Ancient Greek religion

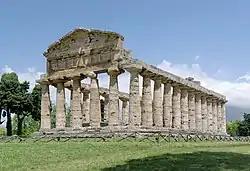
The Temple of Athena, Paestum

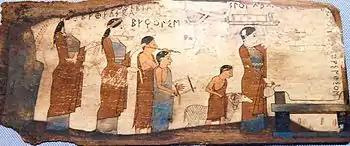
Sacrifice of a lamb on a Pitsa Panel, Corinth, 540–530 BCE

Greek religion had an extensive mythology. It consisted largely of stories of the gods and how they interacted with humans. Myths often revolved around heroes and their actions, such as Heracles and his twelve labors, Odysseus and his voyage home, Jason and the quest for the Golden Fleece and Theseus and the Minotaur.